Ernst Ludwig von Aster

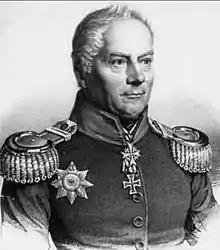
Ernst Ludwig von Aster

Ernst Ludwig von Aster (October 5, 1778 - February 10, 1855) was a German officer and a highly decorated Prussian, Saxon and Russian general of the German Campaign of 1813 and the War of the Seventh Coalition.